MiniDisc

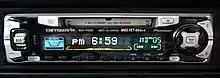
Pioneer MiniDisc car receiver

Despite having a loyal customer base largely of musicians and audio enthusiasts, the MiniDisc met with only limited success in the United States. It was very popular in Japan and parts of Asia, and relatively so in Europe during the 1990s and into the 2000s, but did not enjoy comparable sales success in other markets. Since then, recordable CDs, flash memory and HDD and solid-state-based digital audio players such as iPods have become increasingly popular as playback devices.